List of women's suffrage publications

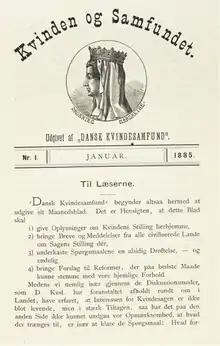
Cover of the first issue of "Kvinden & Samfundet", January 1885

"Women's Times (Chinese: 女子倍)", founded by Lin Zongsu in Shanghai to publish information about suffrage and the Women's Suffrage Comrades Alliance ("Chinese": 女子参政同志会).